Utsira Lighthouse

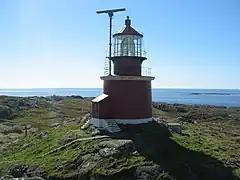
View of the Utsira Lighthouse

Utsira Lighthouse is a coastal lighthouse in Rogaland county, Norway. It sits on the western side of the island of Utsira in the municipality of Utsira.